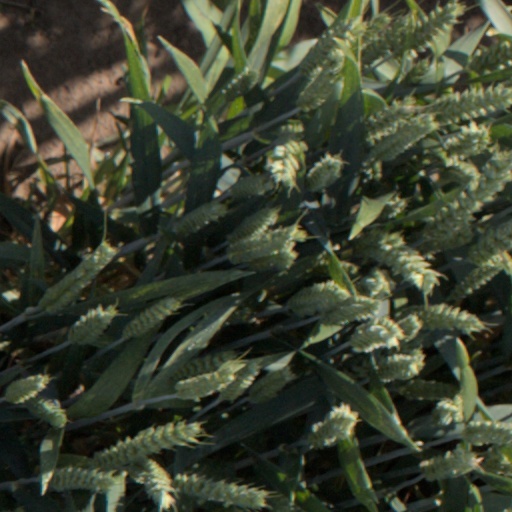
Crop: wheat